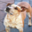
Label: dog